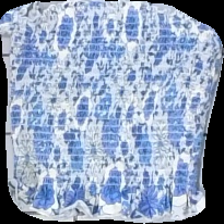
View: front
Type: Top
Category: Ladies
Brand: Bikbok
Colors: Blue, White
Material: 65% Cotton 35% Viscose
Pattern: Floral print
Cut: Regular
Size: S
Season: All
Price range: 50-100
Recommended usage: Reuse
Description: blue and white elasticated patterned top